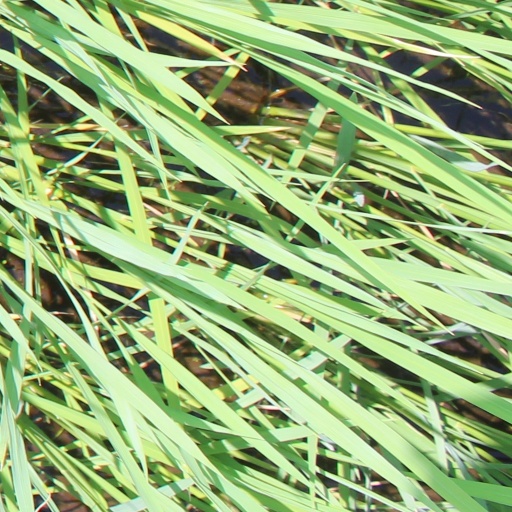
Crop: rice